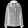
Label: Coat